Trutzbingen

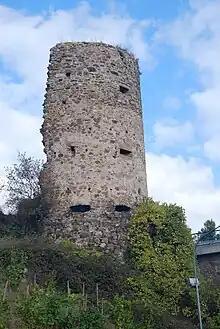
Trutzbingen round tower

Trutzbingen is the ruin of a round tower on the road leaving Münster-Sarmsheim in the direction of Bingen am Rhein, Rhineland-Palatinate, Germany. It is the remnant of a tariff barrier, which was built in 1493. Only one half of the outer wall of the round tower remains. Since 2002, Trutzbingen has been part of the UNESCO World Heritage Site Rhine Gorge.